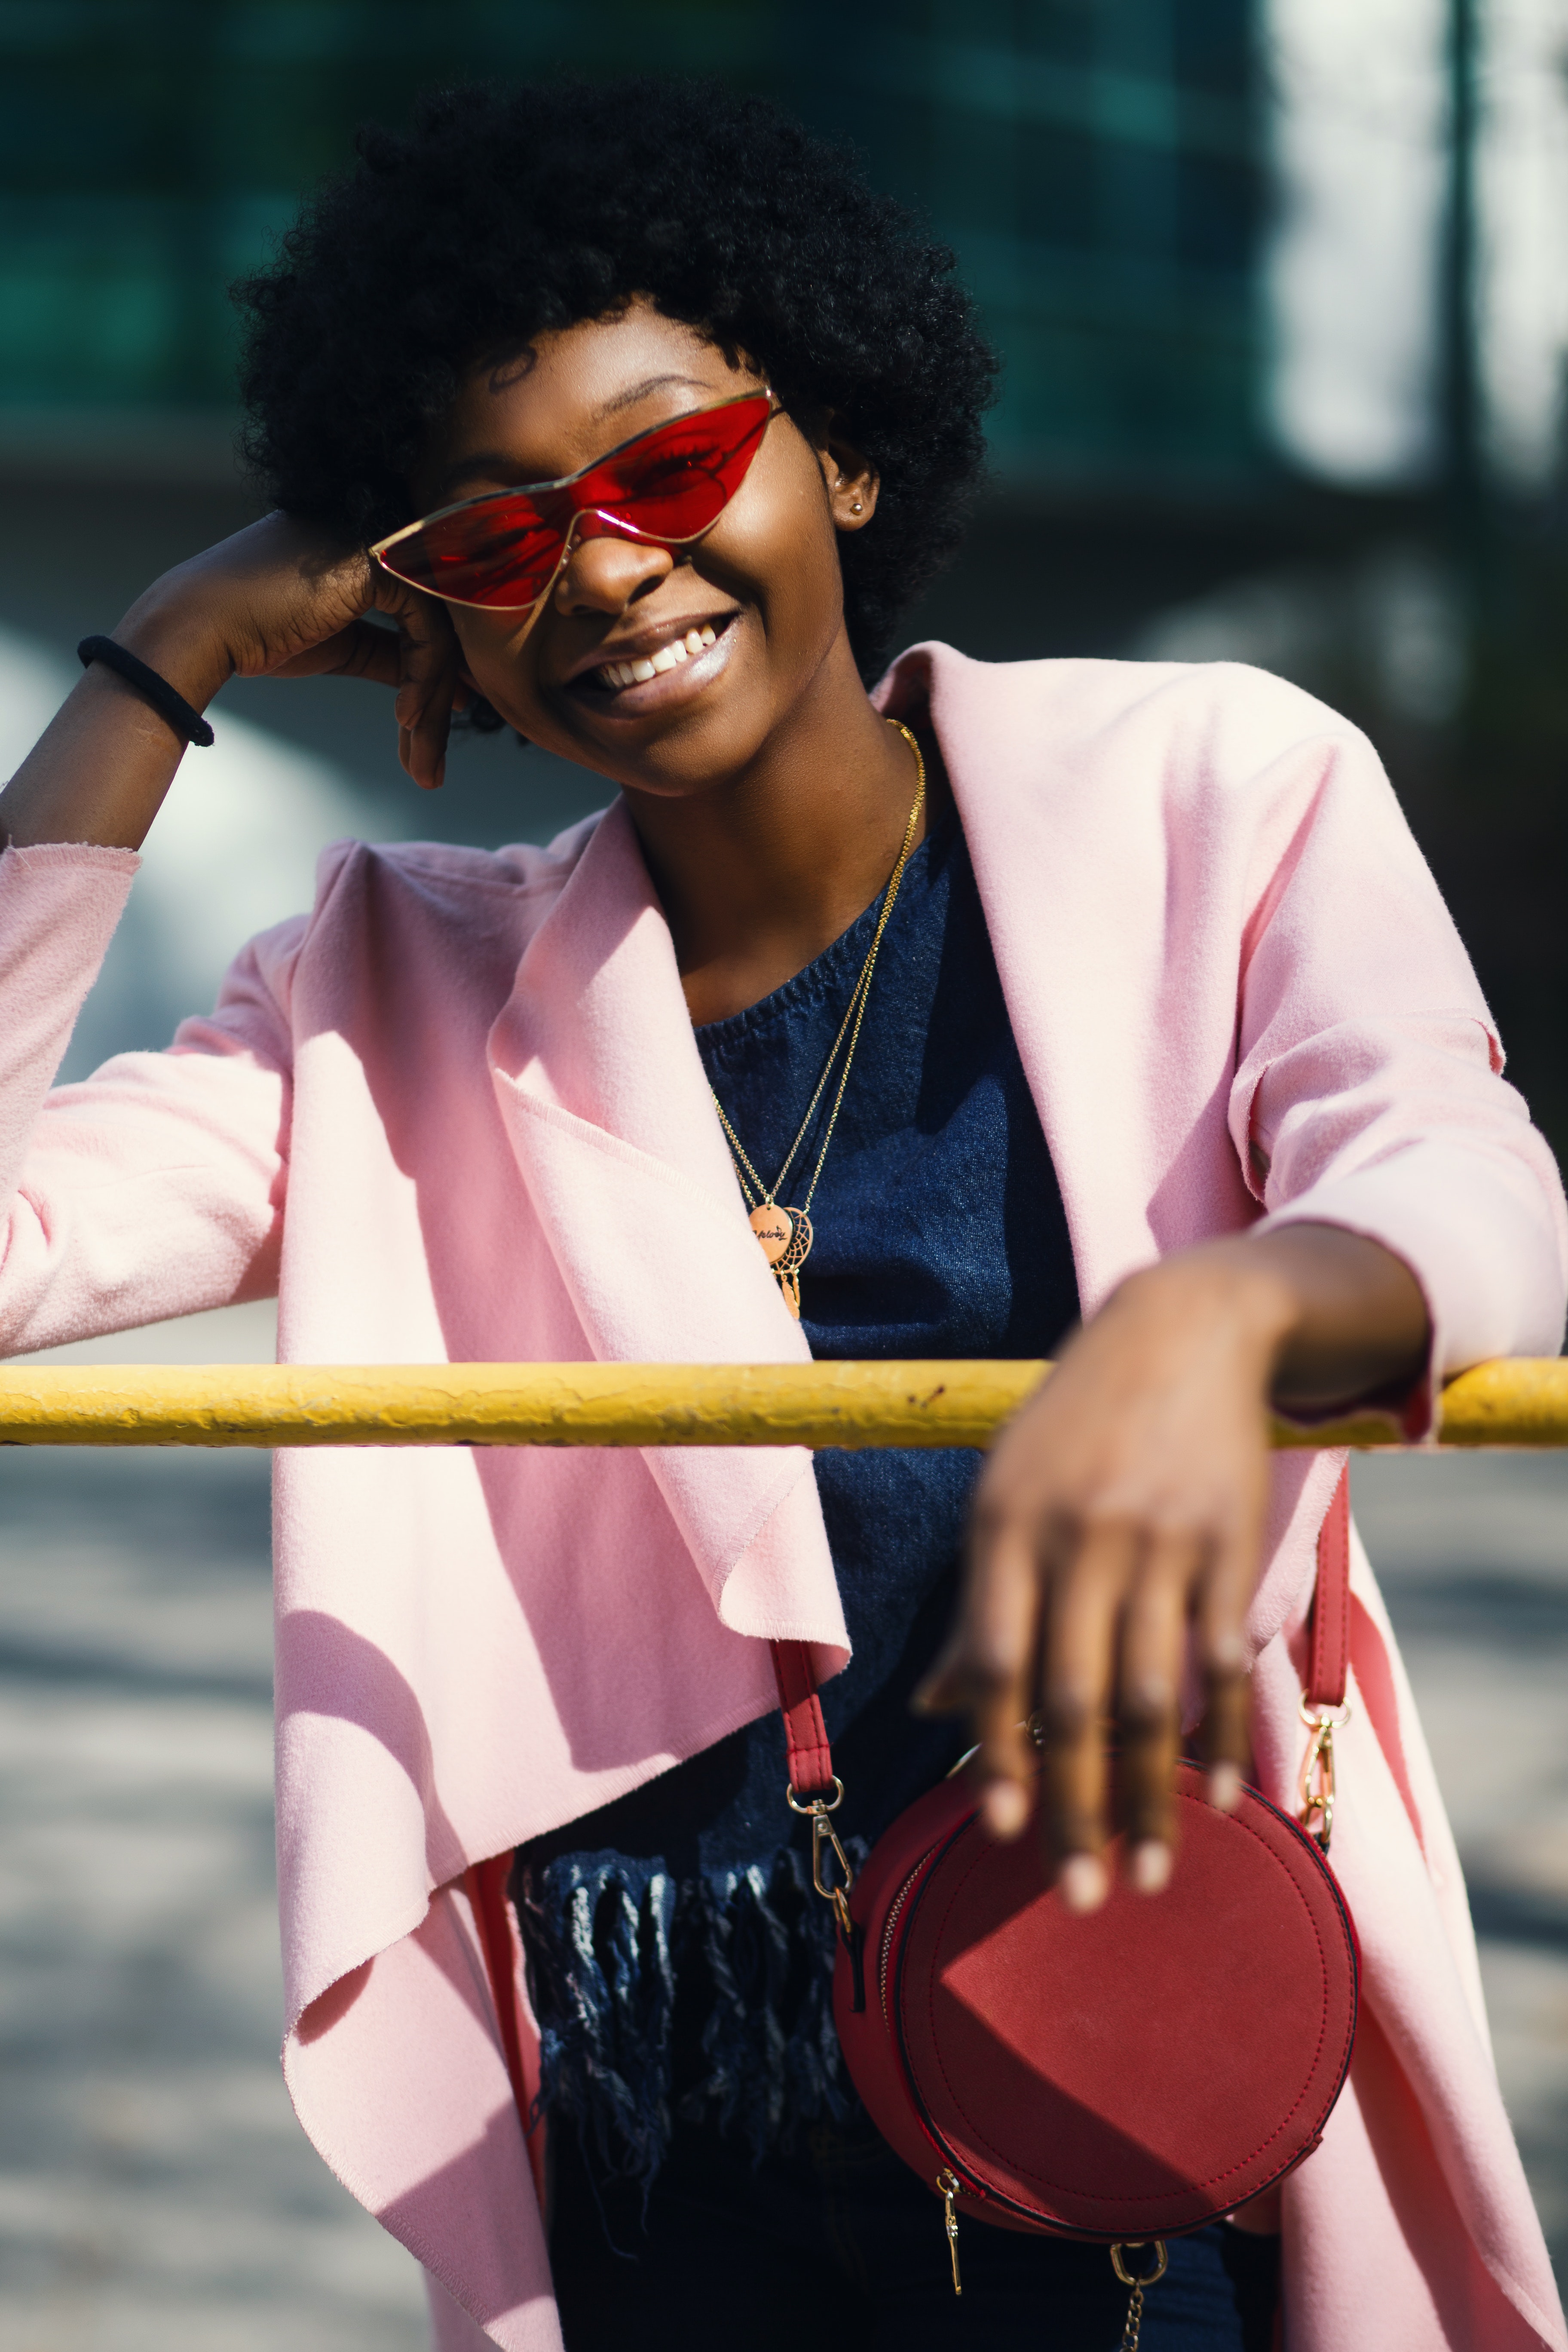
street fashion, fashion, eyewear, lip, cool, sunglasses, photography, black hair, glasses, style